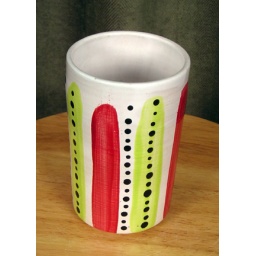
Small straight sided vase, chartreuse and red majolica style with black dots in case it wasn't silly enough.